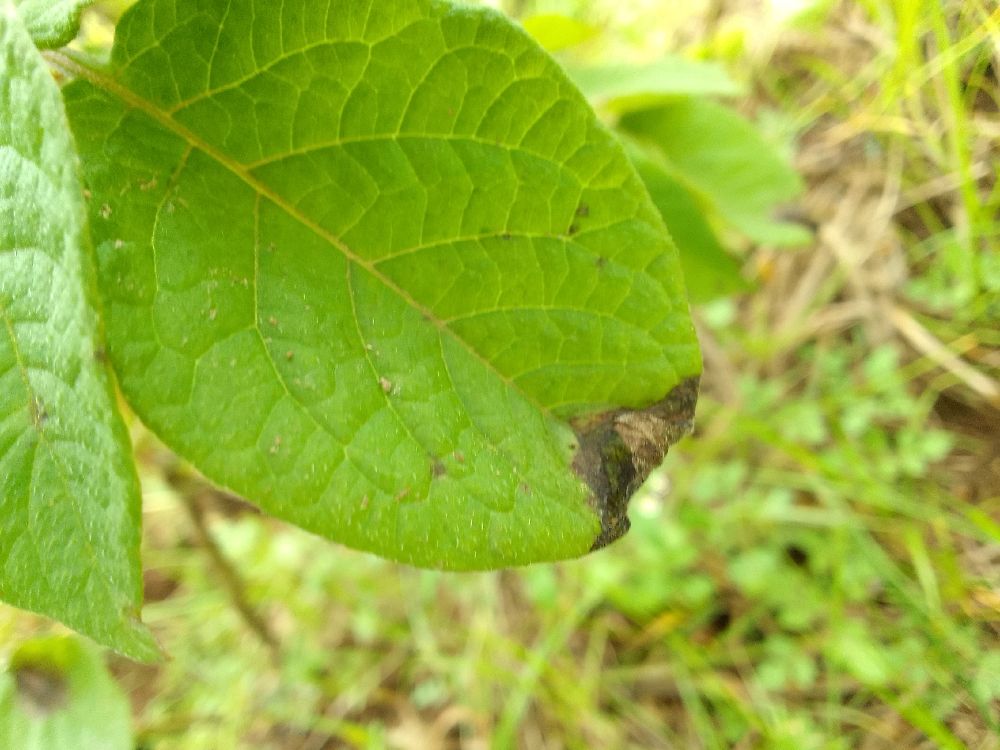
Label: Late blight